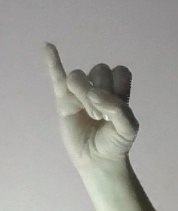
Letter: meem